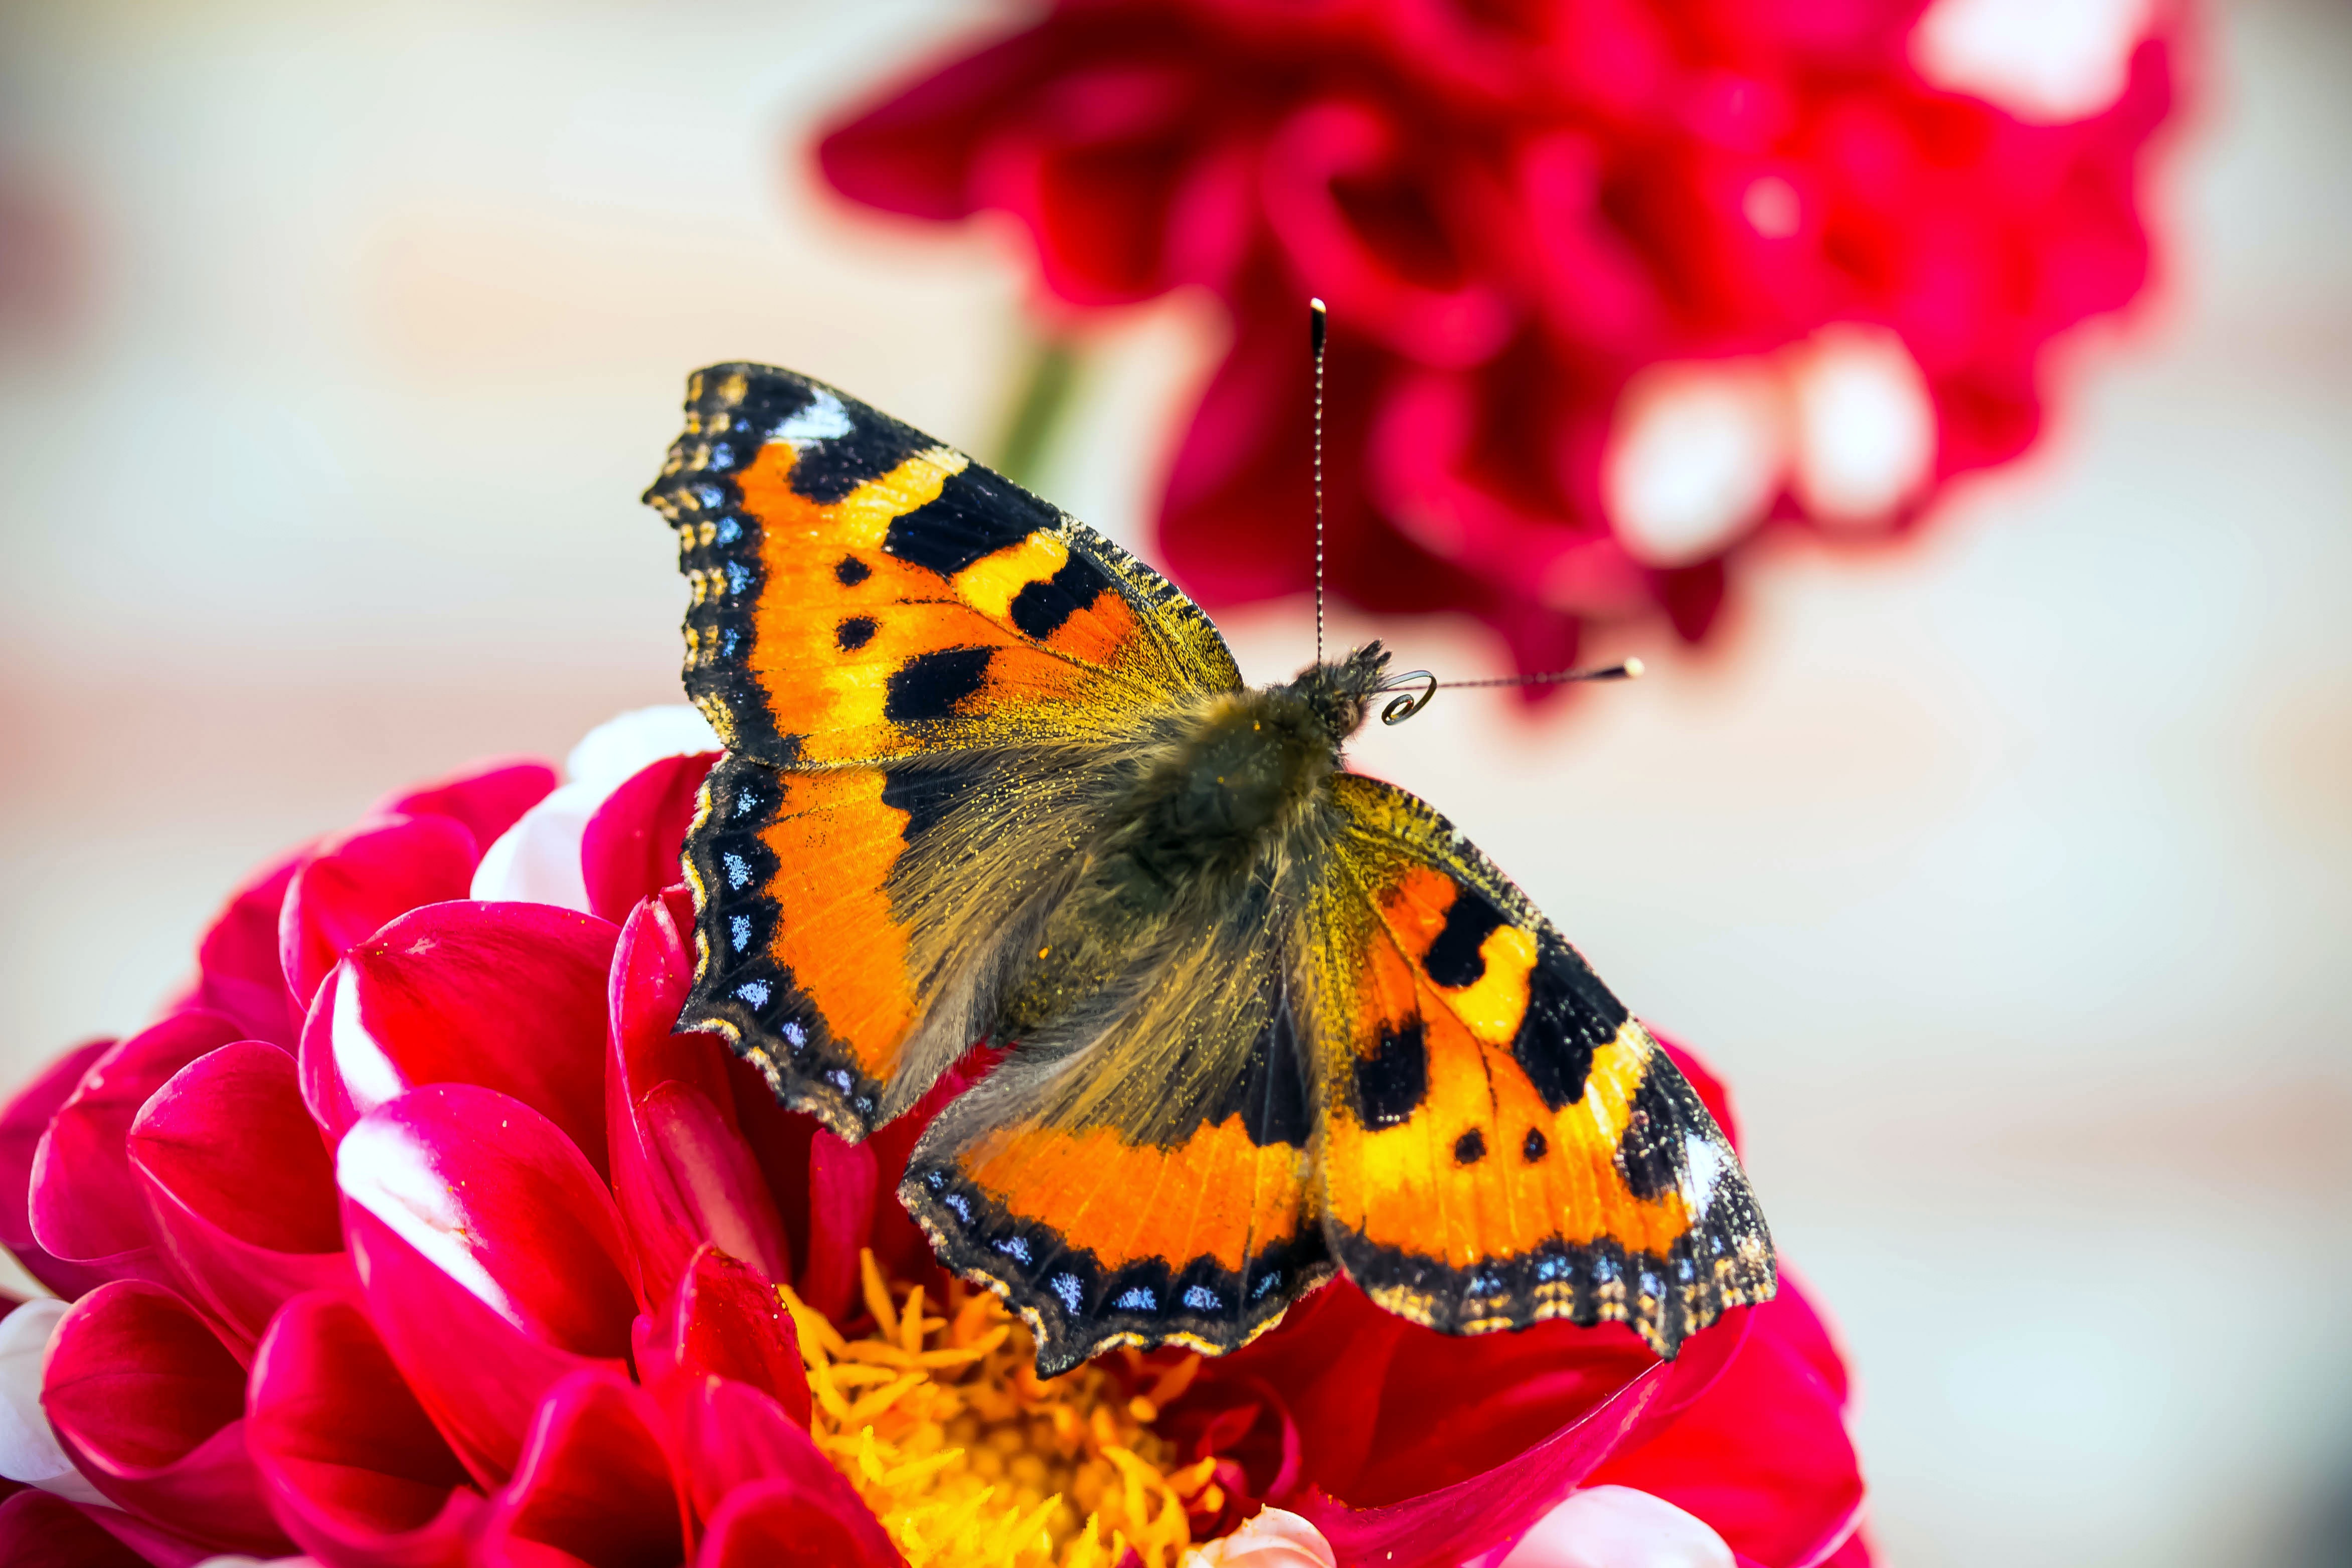
nature, blossom, photography, flower, petal, bloom, animal, summer, red, color, insect, butterfly, colorful, fauna, invertebrate, close up, monarch butterfly, dahlia, butterflies, macro photography, arthropod, pollinator, little fox, nymphalis urticae, bicolor dahlia, moths and butterflies